Flowers Hills

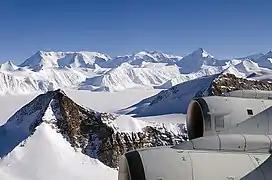
Central Sentinel Range from above Rutford Ice Stream, with south extremity of Flowers Hills in the foreground, Sikera Valley and Doyran Heights in the middle, and Craddock Massif and Vinson Plateau in the left background

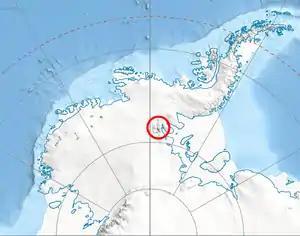
Location of Sentinel Range in Western Antarctica.

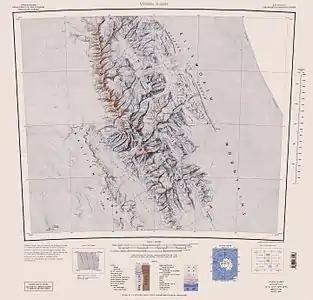
Sentinel Range map.

The Flowers Hills are a triangular shaped group of hills, long and wide, with peaks of (Gubesh Peak) and (Dickey Peak), extending along the eastern edge of the Sentinel Range, Ellsworth Mountains, Antarctica. The hills are bounded by Hansen Glacier and Dater Glacier to the west and north, Rutford Ice Stream to the east and Sikera Valley to the southwest, and separated from Doyran Heights to the west-southwest by Kostinbrod Pass. Their interior is drained by Lardeya Ice Piedmont and Valoga Glacier.